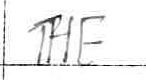
Label: the